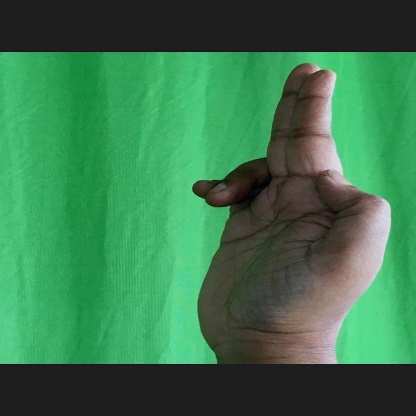
Mudra: Ardhapathaka